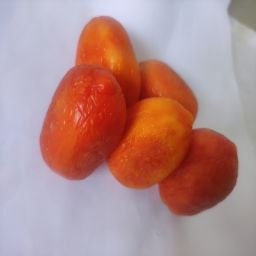
Crop: Tomato
Quality: Old